Parque Warner Madrid

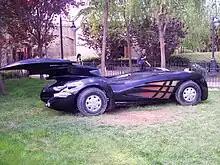
Batmobile in Parque Warner Madrid

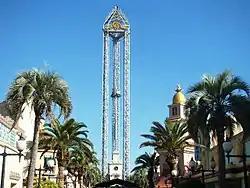
La Venganza del Enigma

The park was originally built and operated as Warner Bros. Movie World Madrid, alternatively known as Warner Bros. Park Madrid. The park was built as part of a joint-venture of various shareholders, with the Community of Madrid, holding the highest of 40% and Caja Madrid holding the second highest at 20%. Other minor shareholders were Fadesa (15%), El Corte Inglés (5%), NH Hotels (5%), Six Flags (5%) and construction companies Dragados, ACS, Ferrovial, Necso and FCC (each with 2%). Six Flags also operated the park for the shareholders.